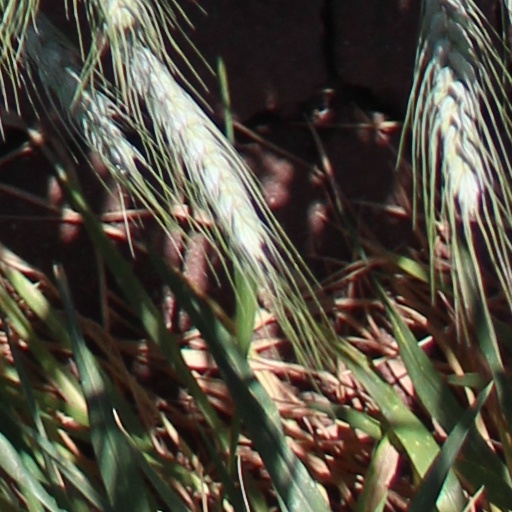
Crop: wheat